Marcelo Mosenson

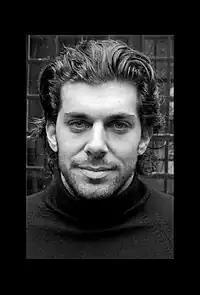
Marcelo Mosenson.

Mosensen was born in Buenos Aires in 1969. He traveled to Paris at the age of 20 where he met his mentor, cinematographer Ricardo Aronovich. He worked as his assistant on a number of films in France and Argentina. They wrote the book "Exponer una historia: la fotografía cinematográfica" (Exposing a Story: the cinematographic photography), originally published in Spanish by Gedisa, and most recently in French by Dujarris and in Portuguese by Griphus.